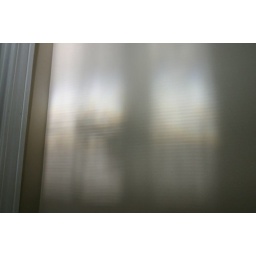
reflection of the rippled glass window in my bathroom